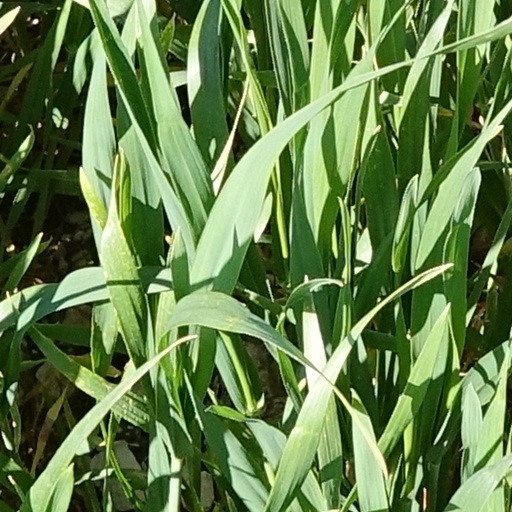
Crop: wheat